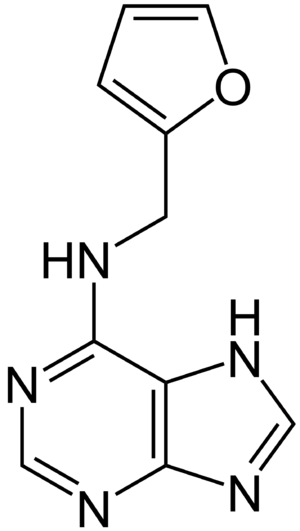
La kinétine est un composé de synthèse analogue aux cytokinines, qui régule la croissance cellulaire chez les plantes.